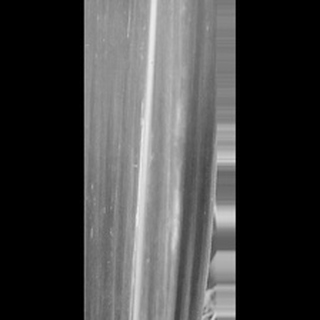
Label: sugarcane_yellow_leaf_disease